Zmija Facula

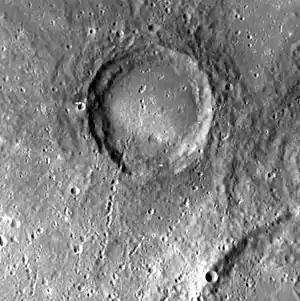
MESSENGER NAC image, showing Zmija Facula within the crater near center

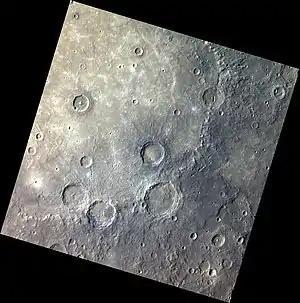
Approximate color image centered on Zmija Facula within Rembrandt

Zmija Facula is a bright region on the surface of Mercury, located within an unnamed crater that is itself within the larger Rembrandt basin. It was named by the IAU in June 2020. "Zmija" is the Serbian word for snake.